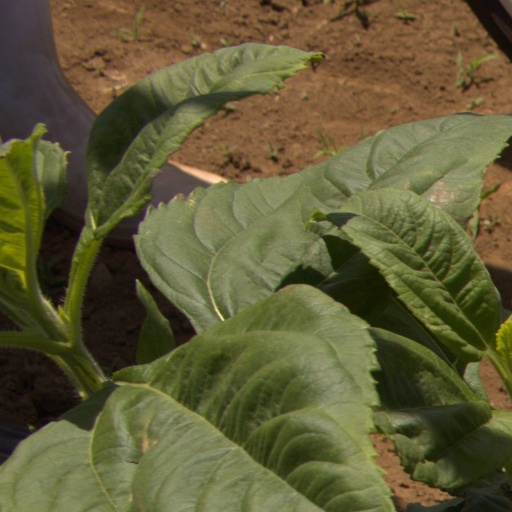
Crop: Jerusalem artichoke